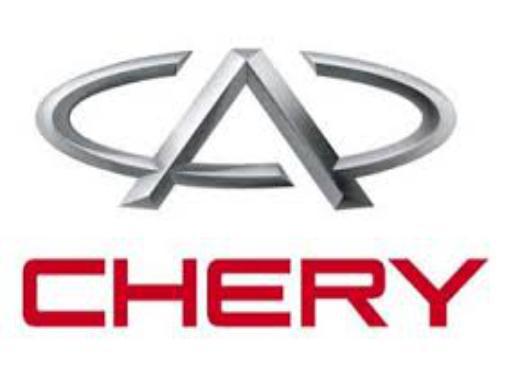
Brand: Chery
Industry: Transportation